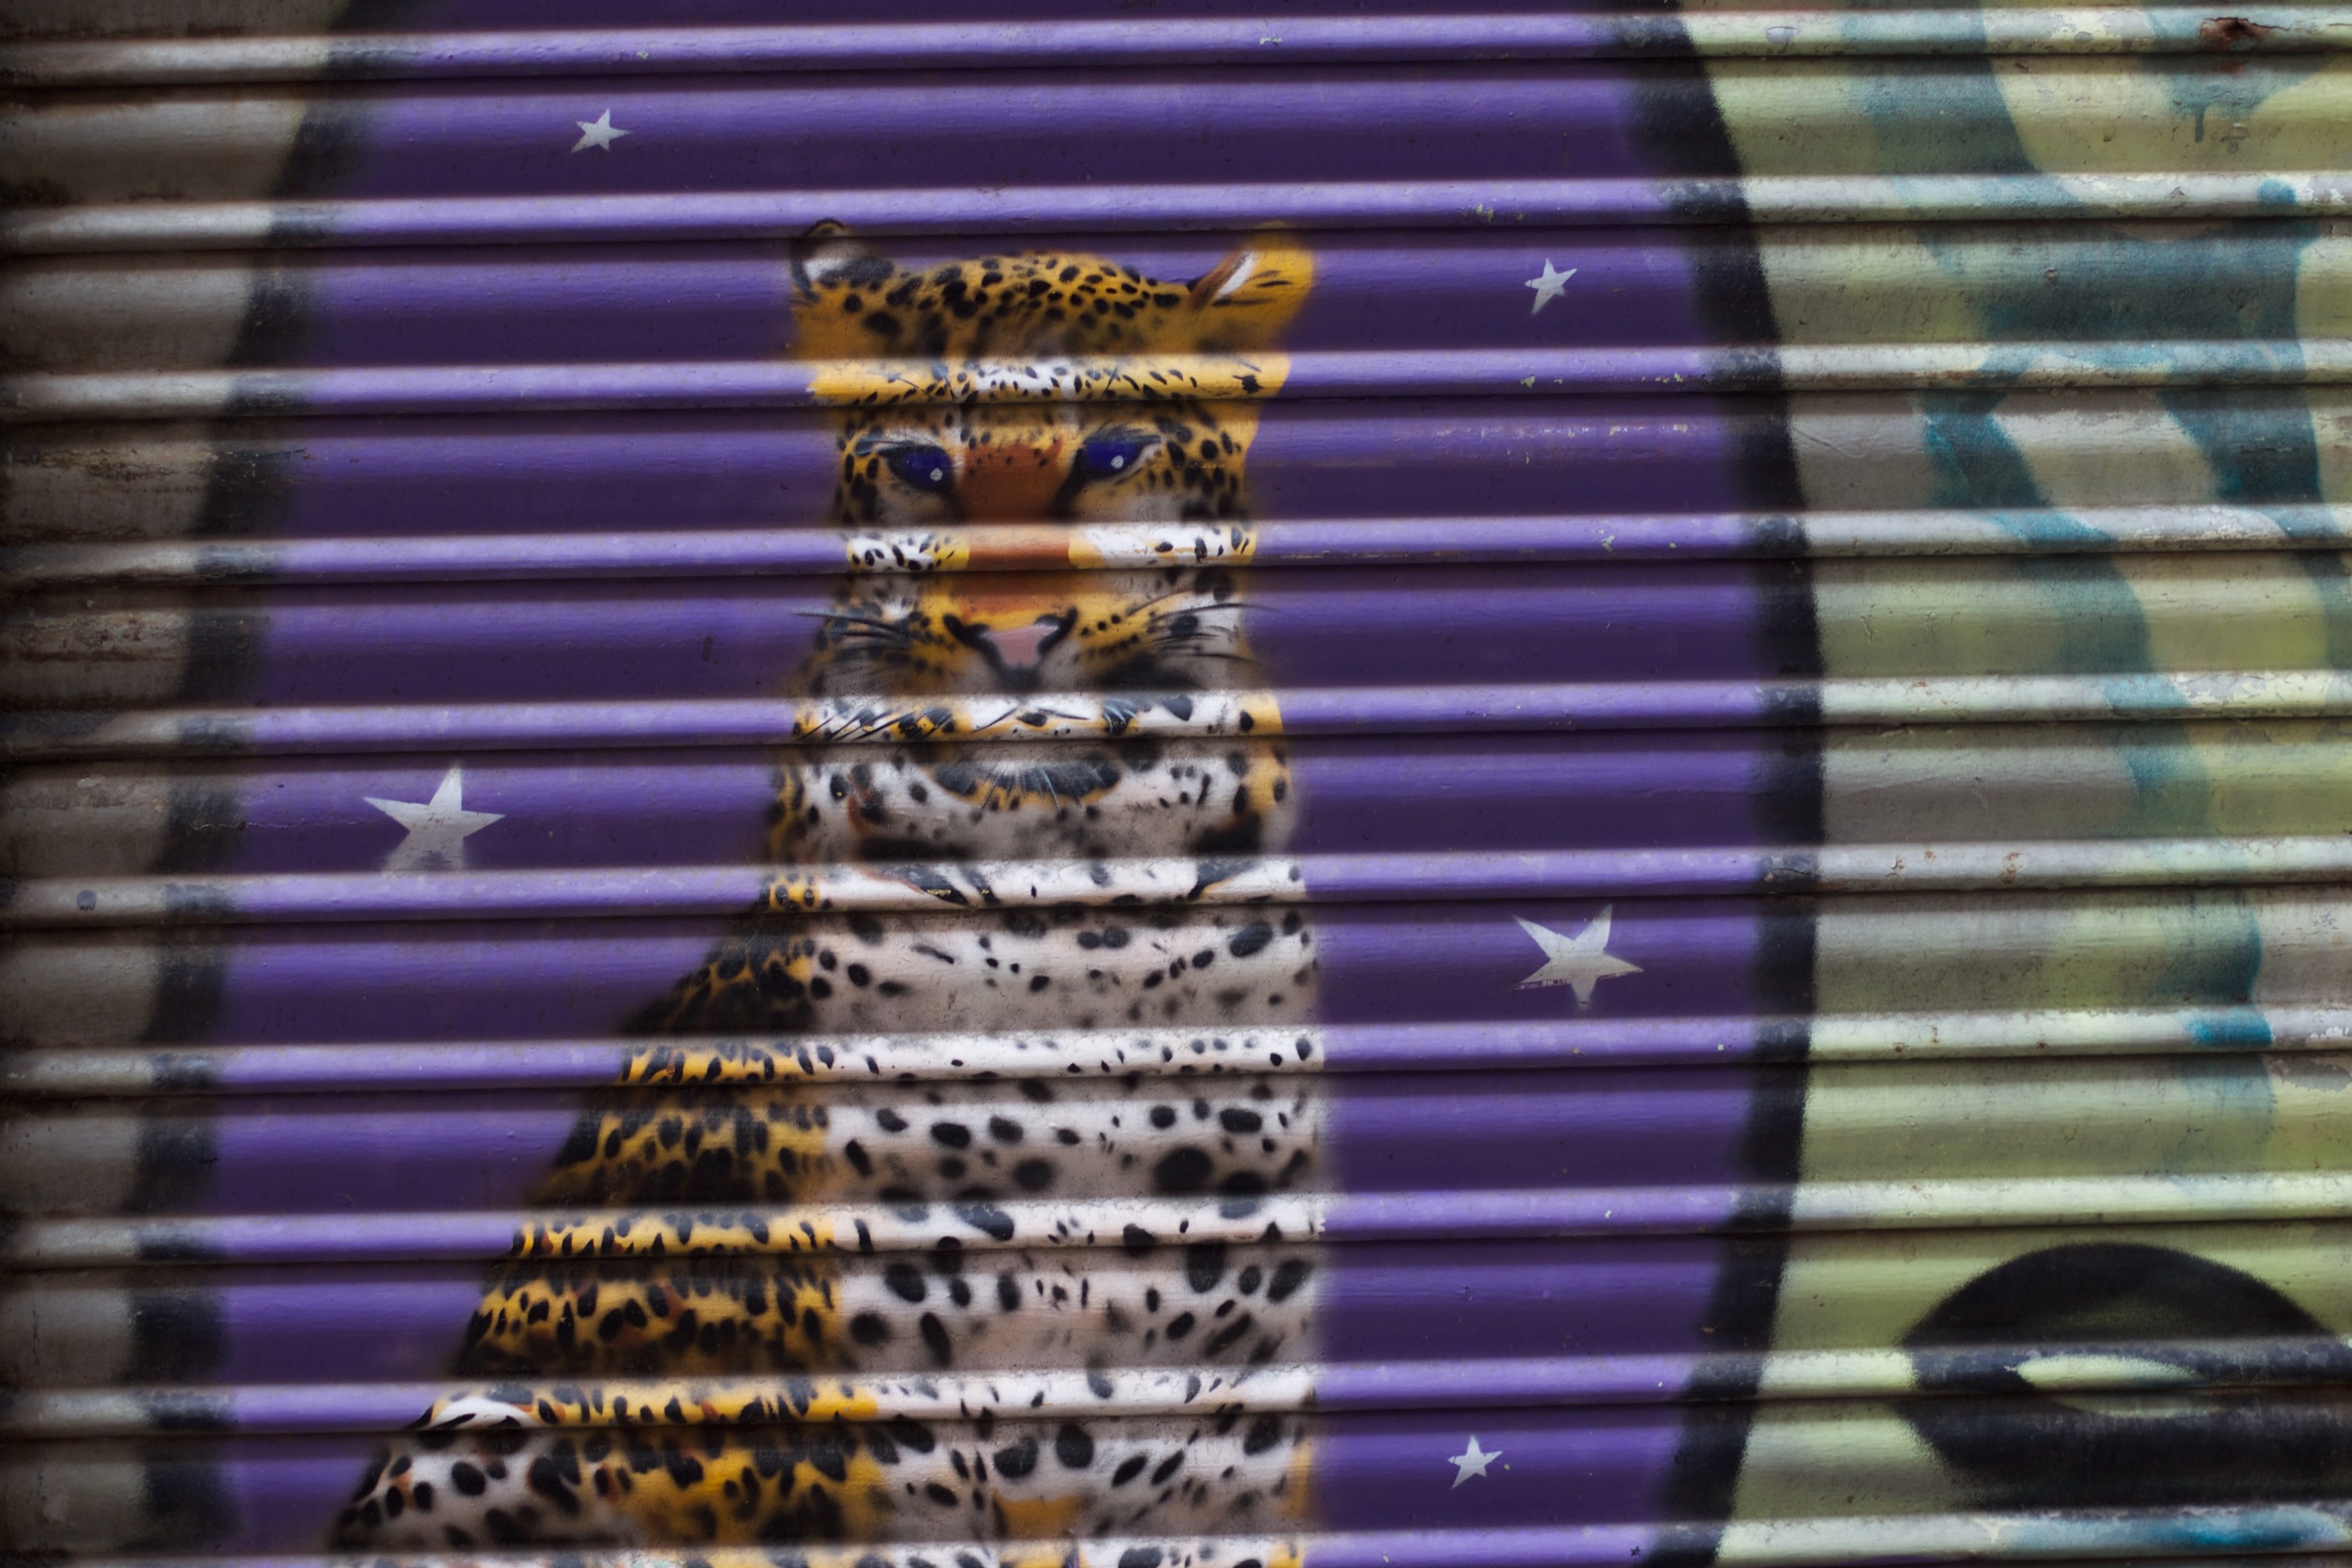
pattern, color, interior design, eye, oet10, window covering